Deceiver (DIIV album)

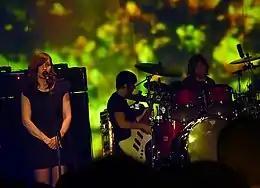
Critics compared the sound of "Deceiver" to the work of My Bloody Valentine (pictured here in 2009).

Many critics also pointed out the significant shoegaze influences heard on this album compared to DIIV's past releases, with some critics even citing bands such as My Bloody Valentine as having influenced the album's sound. While DIIV has occasionally been categorized as a shoegaze band, Cole Smith hasn't always agreed with such a categorization. In an interview with Ryan Reed of "Relix Magazine" in the spring of 2020, Smith said: